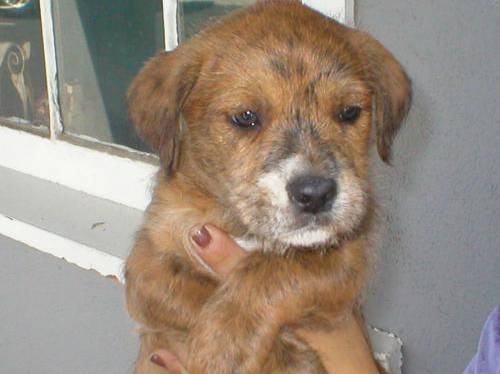
Label: dog